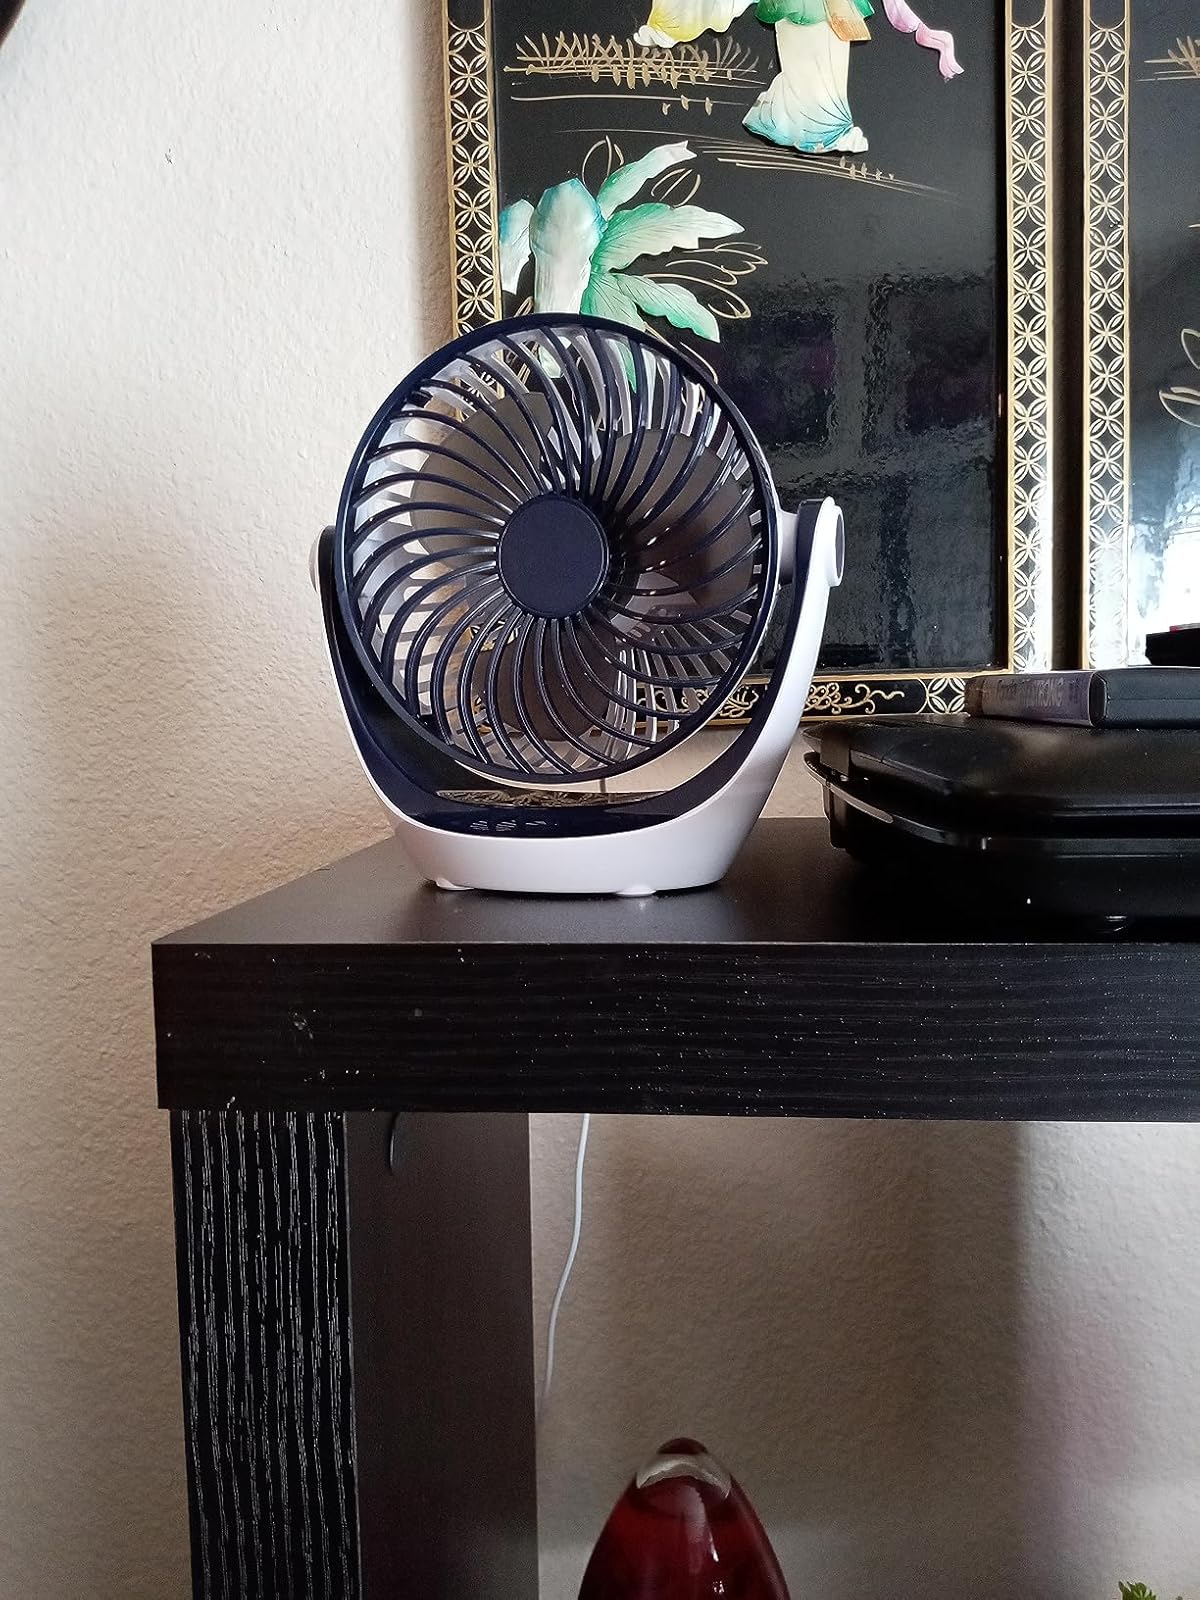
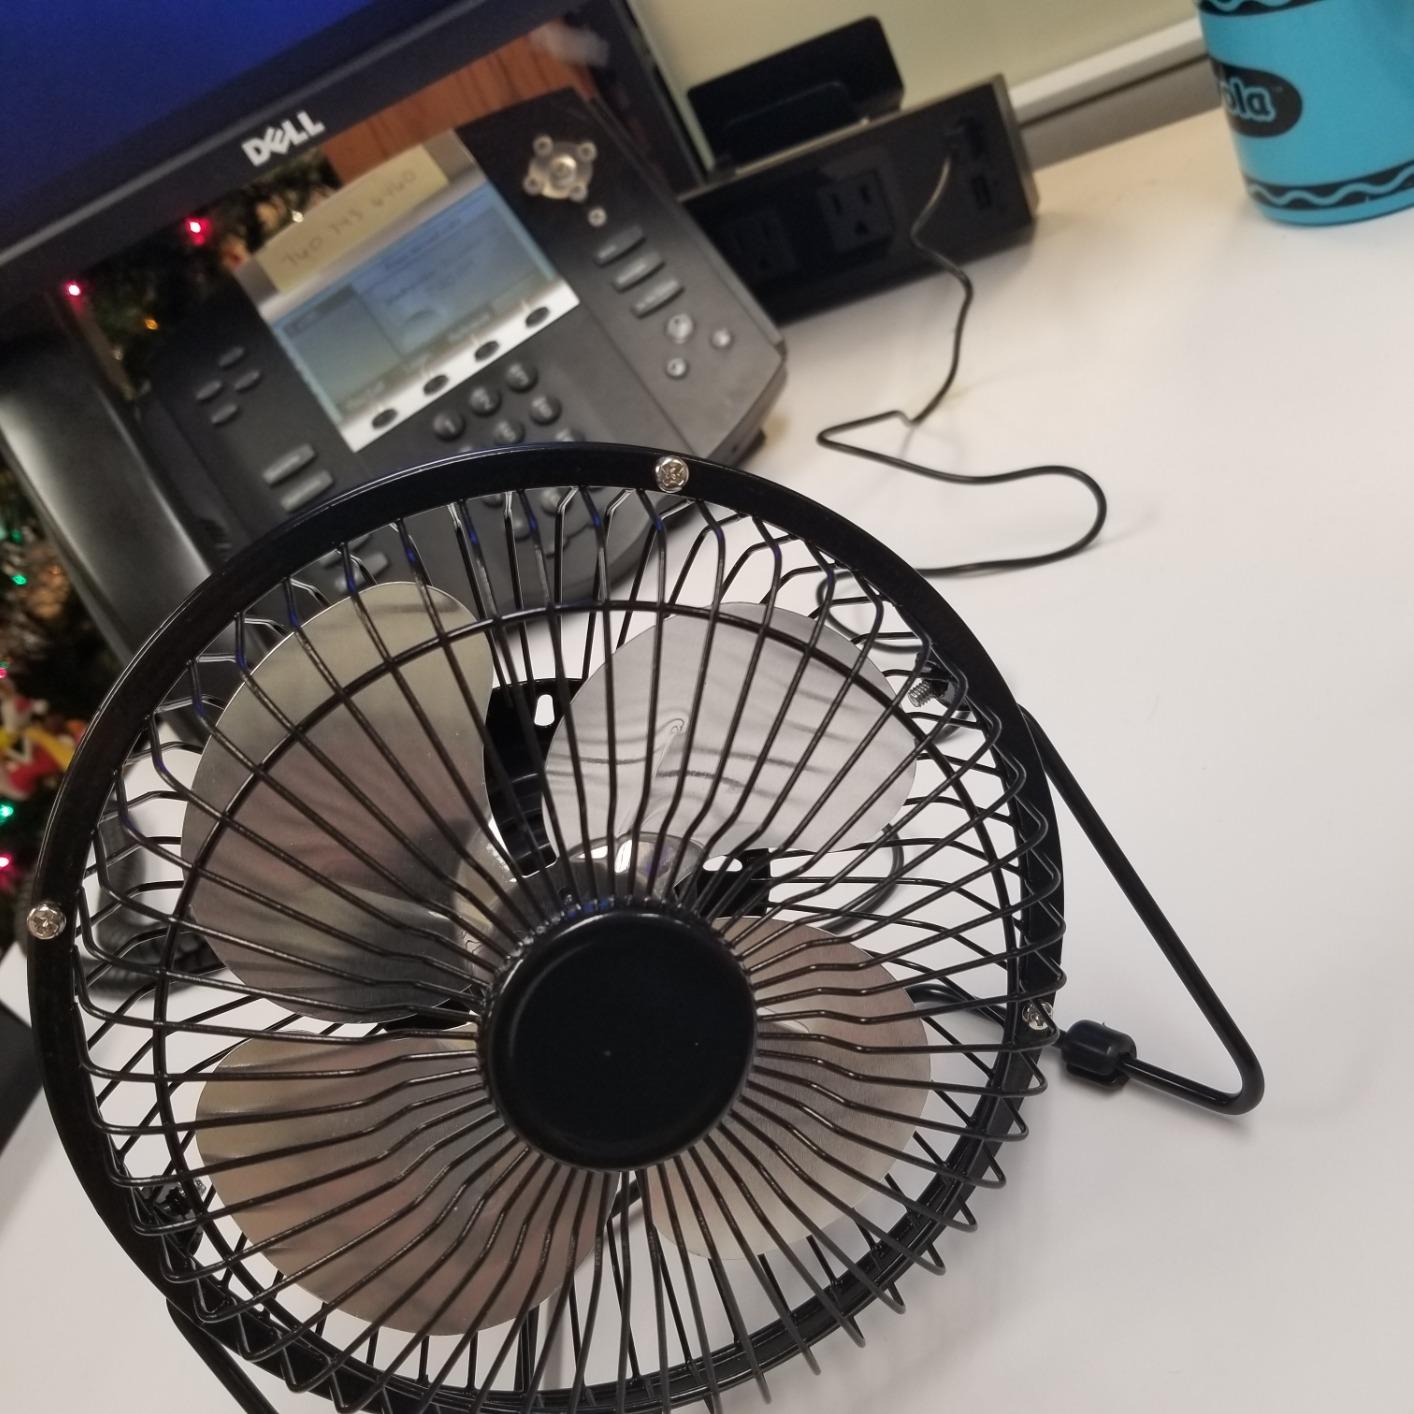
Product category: fan
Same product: no